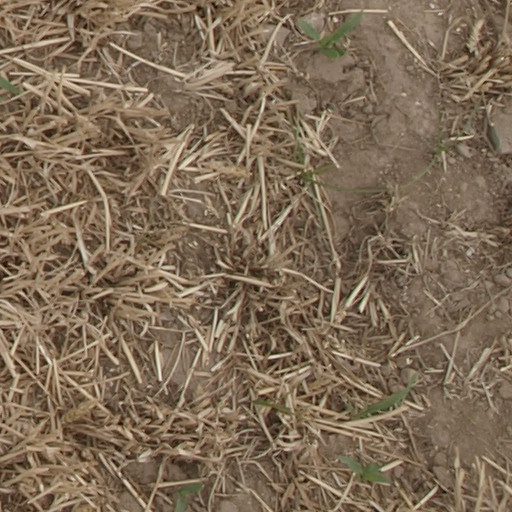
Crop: maize; corn